Pantelis Kapetanos

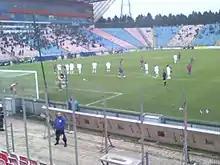
Kapetanos preparing to take a penalty during a match with Internaţional Curtea de Argeş

Kapetanos started his career in his native Greece, playing for Kozani, Iraklis and AEK Athens, with whom he competed in the UEFA Champions' League.